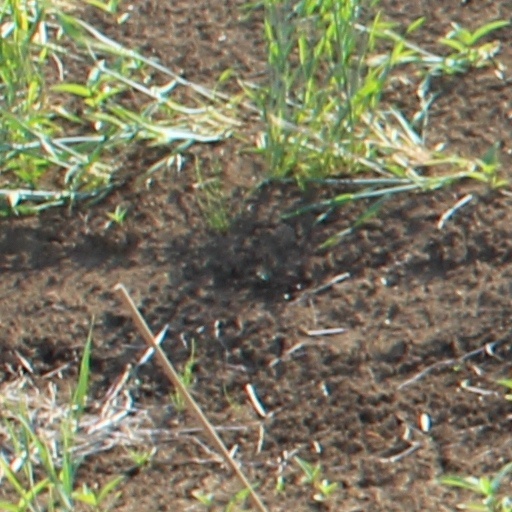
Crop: wheat